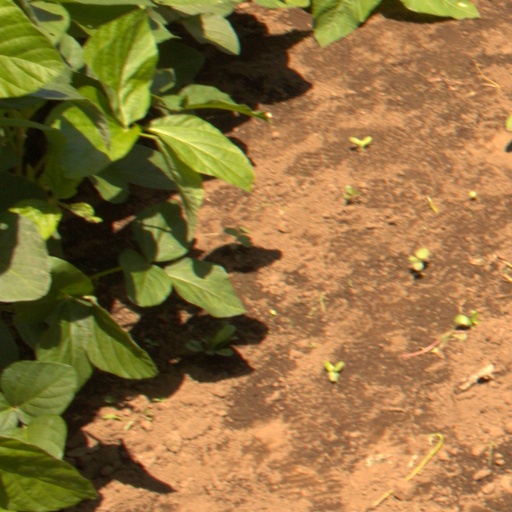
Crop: soybean